Tourism in Spain

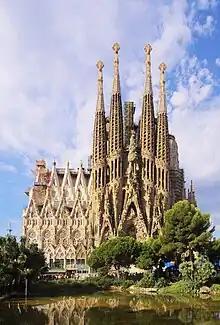
Sagrada Família in Barcelona.

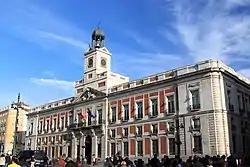
Puerta del Sol in Madrid is a very popular place for nightlife.

As a crossroads of several civilisations, Spain offers a number of historical cities and towns. Major destinations include Spain's two largest cities: Madrid and Barcelona, which stand as two of the leading city destinations in Europe. Both offer a matchless number of attractions and their importance in commerce, education, entertainment, media, fashion, science, sports and arts contribute to their status as two of the world's major global cities.